Child

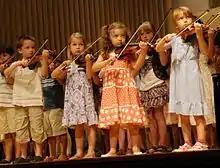
Children playing the violin in a group recital, Ithaca, New York, 2011

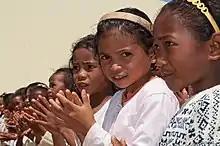
Children in Madagascar, 2011

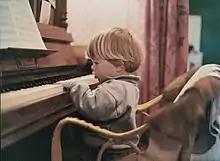
Child playing piano, 1984

Early childhood follows the infancy stage and begins with toddlerhood when the child begins speaking or taking steps independently. While toddlerhood ends around age 3 when the child becomes less dependent on parental assistance for basic needs, early childhood continues approximately until the age of 5 or 6. However, according to the National Association for the Education of Young Children, early childhood also includes infancy. At this stage children are learning through observing, experimenting and communicating with others. Adults supervise and support the development process of the child, which then will lead to the child's autonomy. Also during this stage, a strong emotional bond is created between the child and the care providers. The children also start preschool and kindergarten at this age: and hence their social lives.